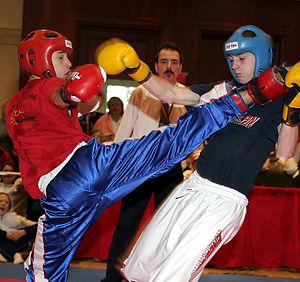
Coup de pied circulaire en médium-contact
Le light-contact en suisse est appelé boxe Light désigne habituellement la version contrôlée de la boxe anglaise et ailleurs le full-contact. En compétition, elle se déroule, le plus souvent, sur le ring de boxe, un praticable de tapis et accessible à tous les âges et niveaux pour les garçons et les filles.
Médium-contact désigne, dans les sports de combat et les arts martiaux les pratiques de compétition où les techniques sont portées sans puissance excessive et où la mise hors de combat de l’adversaire est interdite. Cette forme est à différencier du light-contact tel qu’on l’entend en France, forme dans laquelle les techniques sont parfaitement contrôlées.
L'inferno di Topolino est une Parodie Disney de l'Enfer, premier livre de la Divine Comédie de Dante Alighieri. La série est publiée dans les numéros 7 à 12 du magazine Topolino d'octobre 1949 à mars 1950. Les auteurs sont le scénariste Guido Martina et le dessinateur Angelo Bioletto. Outre les habituels dialogues dans les bulles, Martina est l'auteur d'un tissu complexe de didascalies en vers qui accompagnent l'intégralité de l'histoire : c'est un véritable poème en terzine dantesche. Cet exploit verra Martina récompensé par la mention de son nom dans la première vignette, chose exceptionnelle étant donné l'habituel anonymat dans lequel travaillaient les auteurs de l'époque chez Disney. Considéré comme l'un des chefs-d'œuvre de Martina, L'inferno di Topolino, fut en outre la première Grande Parodie Disney italienne.
La Fédération fighting full contact et disciplines associées est une fédération sportive française créée en 1978 gérant le full-contact en France ainsi que ses disciplines proches et associées. A partir de 2015, elle est remplacée par la Fédération française de kick boxing, muay thaï et disciplines associées.